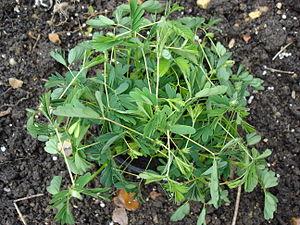
En botanique, la perception par les plantes désigne la capacité des plantes à détecter l'environnement et à ajuster leur morphologie, leur physiologie et leur phénotype en conséquence.
La thigmonastie, appelé aussi haptonastie ou séismonastie est un type de nastie qui répond à une stimulation tactile. À la différence du thigmotropisme, la réaction de la plante est indépendante de la direction du stimulus, mais déterminée par la structure de l'organe.